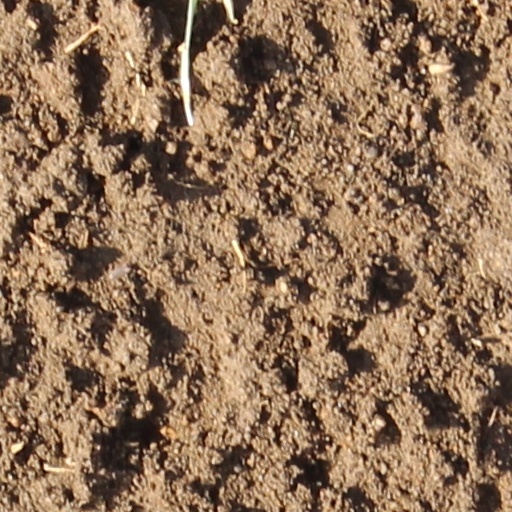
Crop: wheat